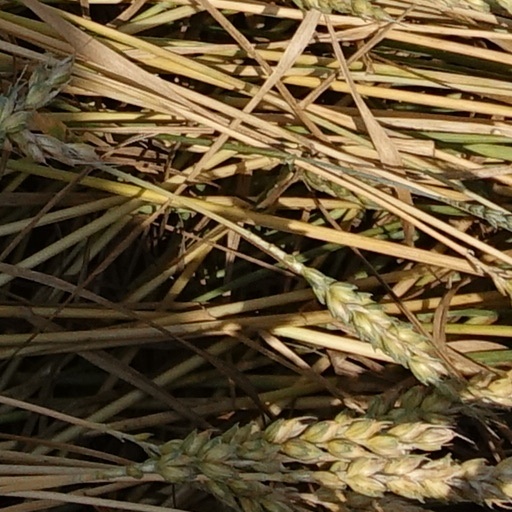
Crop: wheat